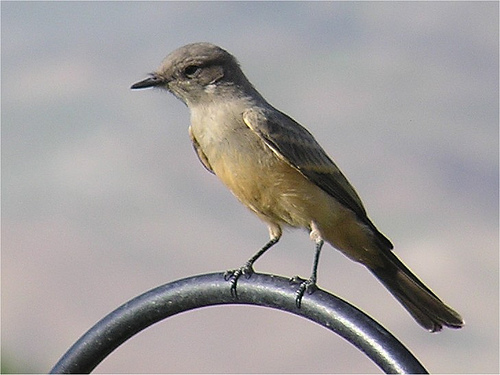
this is a very thin bird with tan to dark brown colors on it's breast to it's retries that has a short black beak.
this bird is brown and grey in color with a sharp black beak and grey eye ring.
a small skinny bird with a white belly and grey back.
this bird is two tone brown with the lighter shade in its underside.
bird with dark gray crown, nape, wings with white wingbars, and light gray breast and abdomen, brownish gray belly
this bird has a long bill, light brown belly and chest, and dark brown wings and rectrices.
a grey backed bird with a white belly and narrow grey legs.
this bird has a black bill with grey breast and tan bellythe breast is predominately whiteish yellow, while the head and back appear brown down its tail which is the length of the body.
small bird, dark gray head and wings with light gray bars, light tan chest and belly with a short pointy black beak.
Species: Sayornis